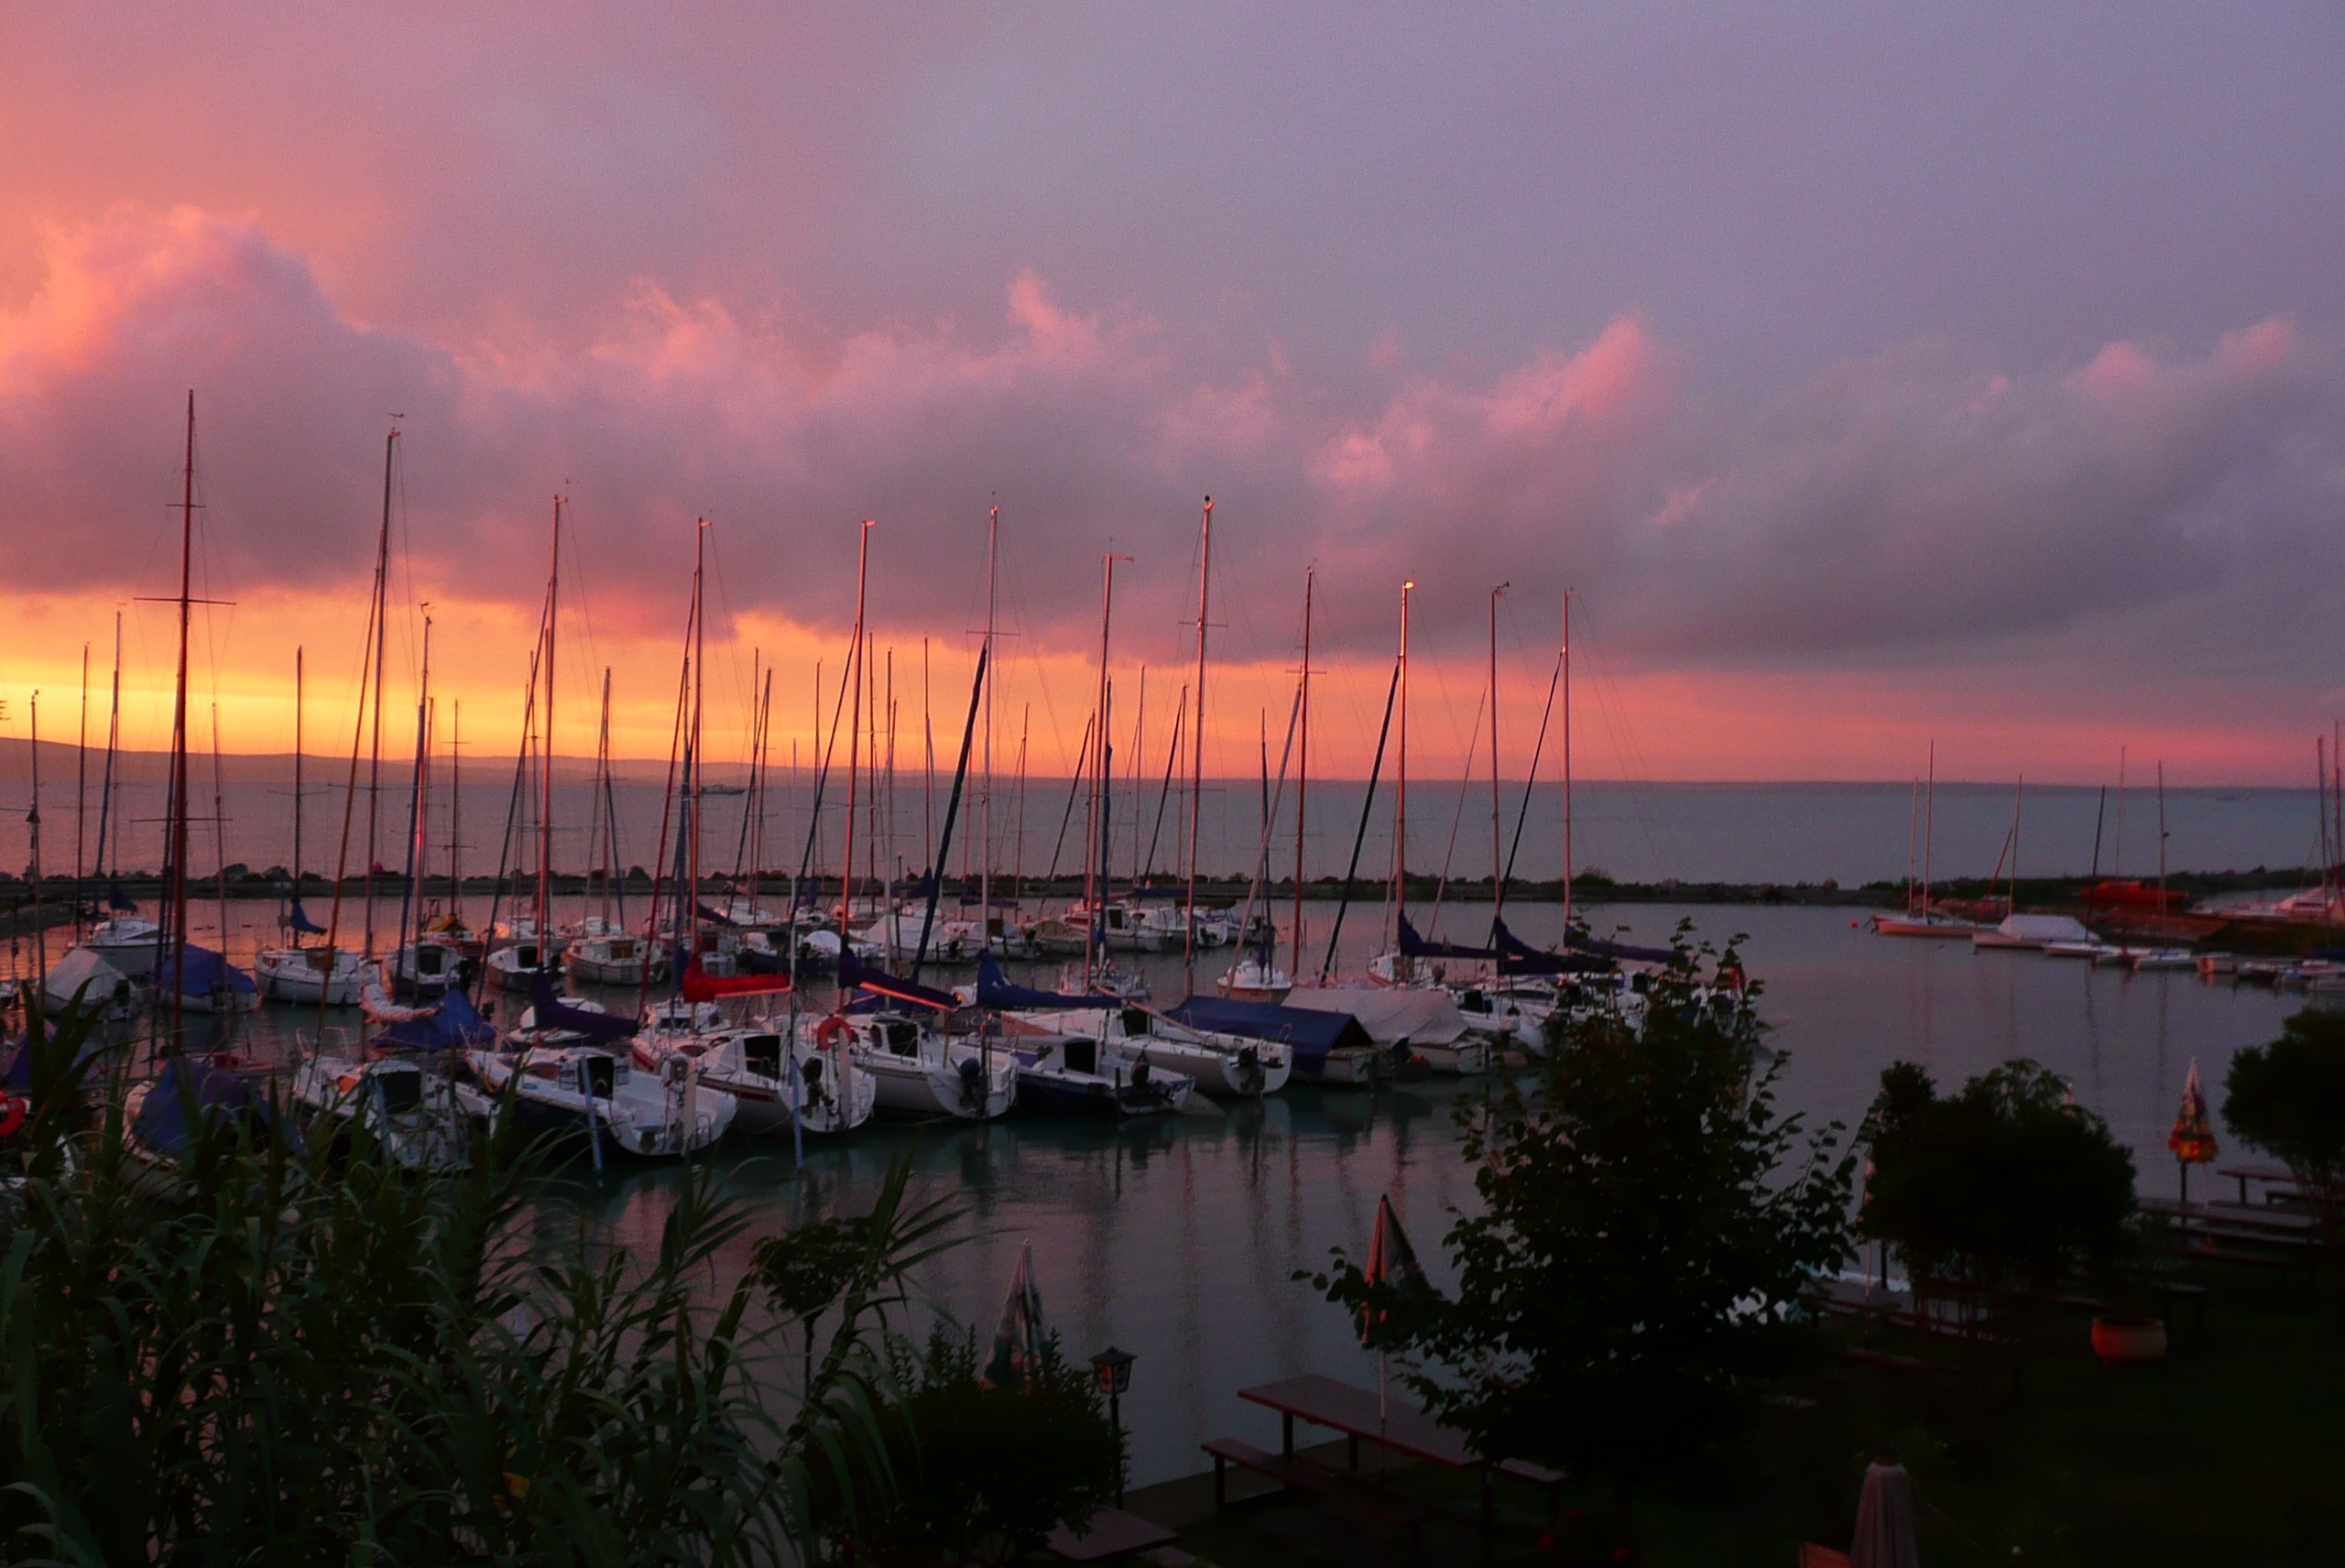
sea, nature, outdoor, horizon, dock, cloud, sky, sunrise, sunset, morning, lake, view, dawn, atmosphere, dusk, environment, evening, reflection, high, tranquil, scenic, natural, weather, bay, harbor, marina, cloudscape, outdoors, clouds, boats, hungary, stratosphere, masts, sailboats, meteorology, afterglow, lake balaton